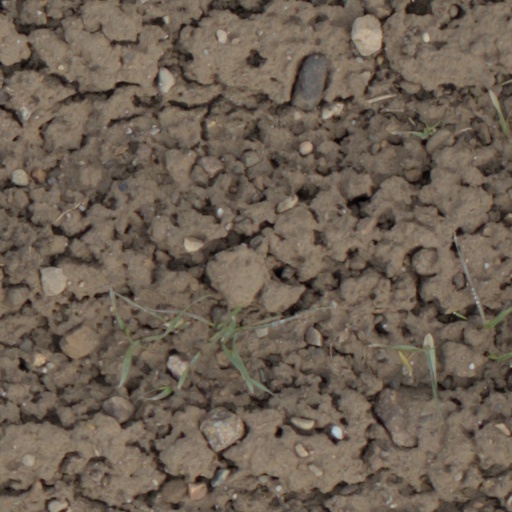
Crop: wheat